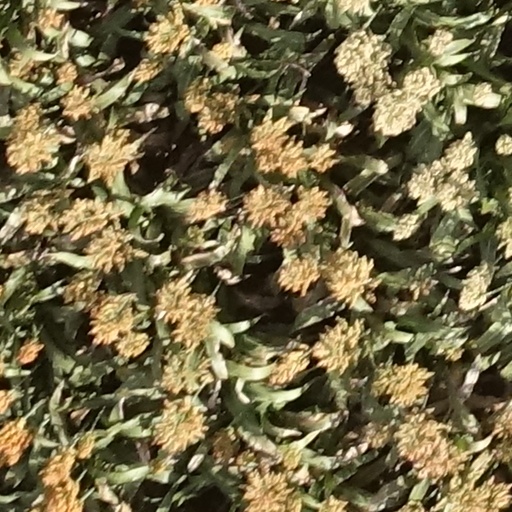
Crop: sorghum